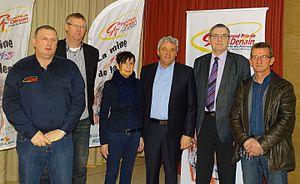
Conférence de presse de l'édition 2016 du Grand Prix de Denain le samedi 13 février 2015, à partir de 11 heures, dans la salle Aragon, à Denain, Nord, Nord-Pas-de-Calais-Picardie, France.
La 58ᵉ édition du Grand Prix de Denain a eu lieu le 14 avril 2016. La course fait partie du calendrier UCI Europe Tour 2016 en catégorie 1.HC. C'est également la sixième épreuve de la Coupe de France de cyclisme sur route 2016.